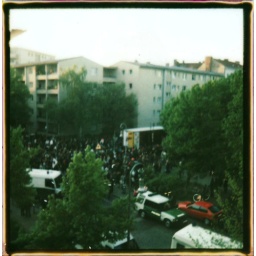
May 1st crazyness out my kitchen window in xbergBerlin-Kreuzberg, Polaroid 600